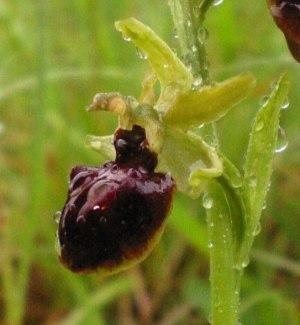
La réserve naturelle nationale de la baie de l'Aiguillon couvre une partie du domaine public maritime des départements de la Vendée et de la Charente-Maritime, à l'embouchure de la Sèvre niortaise. Elle a été créée en deux temps : la partie vendéenne en 1996 et la partie charentaise en 1999 pour une surface totale d'environ 4 900 hectares.
Labudovo okno est une aire protégée situé en Serbie, près de Bela Crkva, dans la province de Voïvodine. Depuis 2006, il est inscrit sur la liste des sites Ramsar pour la conservation et l'utilisation durable des zones humides.